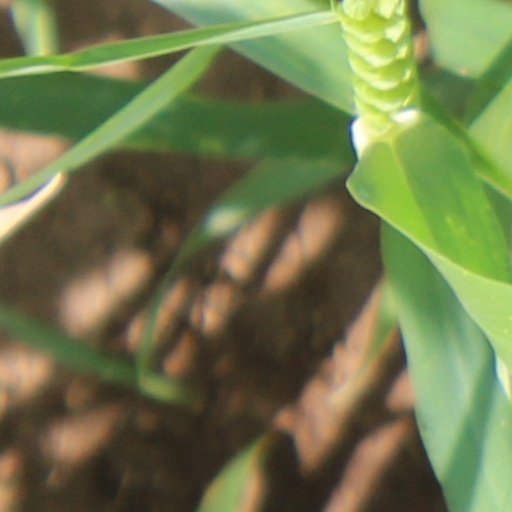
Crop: wheat